Inwood Forest, Houston

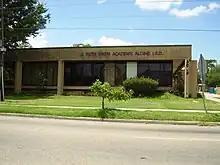
J. Ruth Smith Elementary School (formerly named "Academy") serves western portions of Inwood Forest and previously served the entire community

The community is within the Aldine Independent School District. Portions of Inwood Forest are zoned to Vines Early Childhood/Prekindergarten/Kindergarten (EC/PK/K) and Stovall EC/PK/K for early childhood through Kindergarten, J. Ruth Smith Elementary (formerly Academy) and Caraway Elementary School for the elementary level. All residents are zoned to Floyd Hoffman Middle School, Eisenhower Ninth Grade School, and Eisenhower High School.